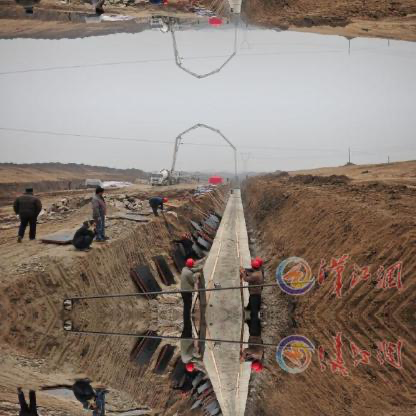
Objects in the image:
label: helmet
label: helmet
label: head
label: head
label: helmet
label: helmet
label: head
label: head